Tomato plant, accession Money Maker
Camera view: horizontal (90 deg, fisheye); turntable rotation: 90 degrees
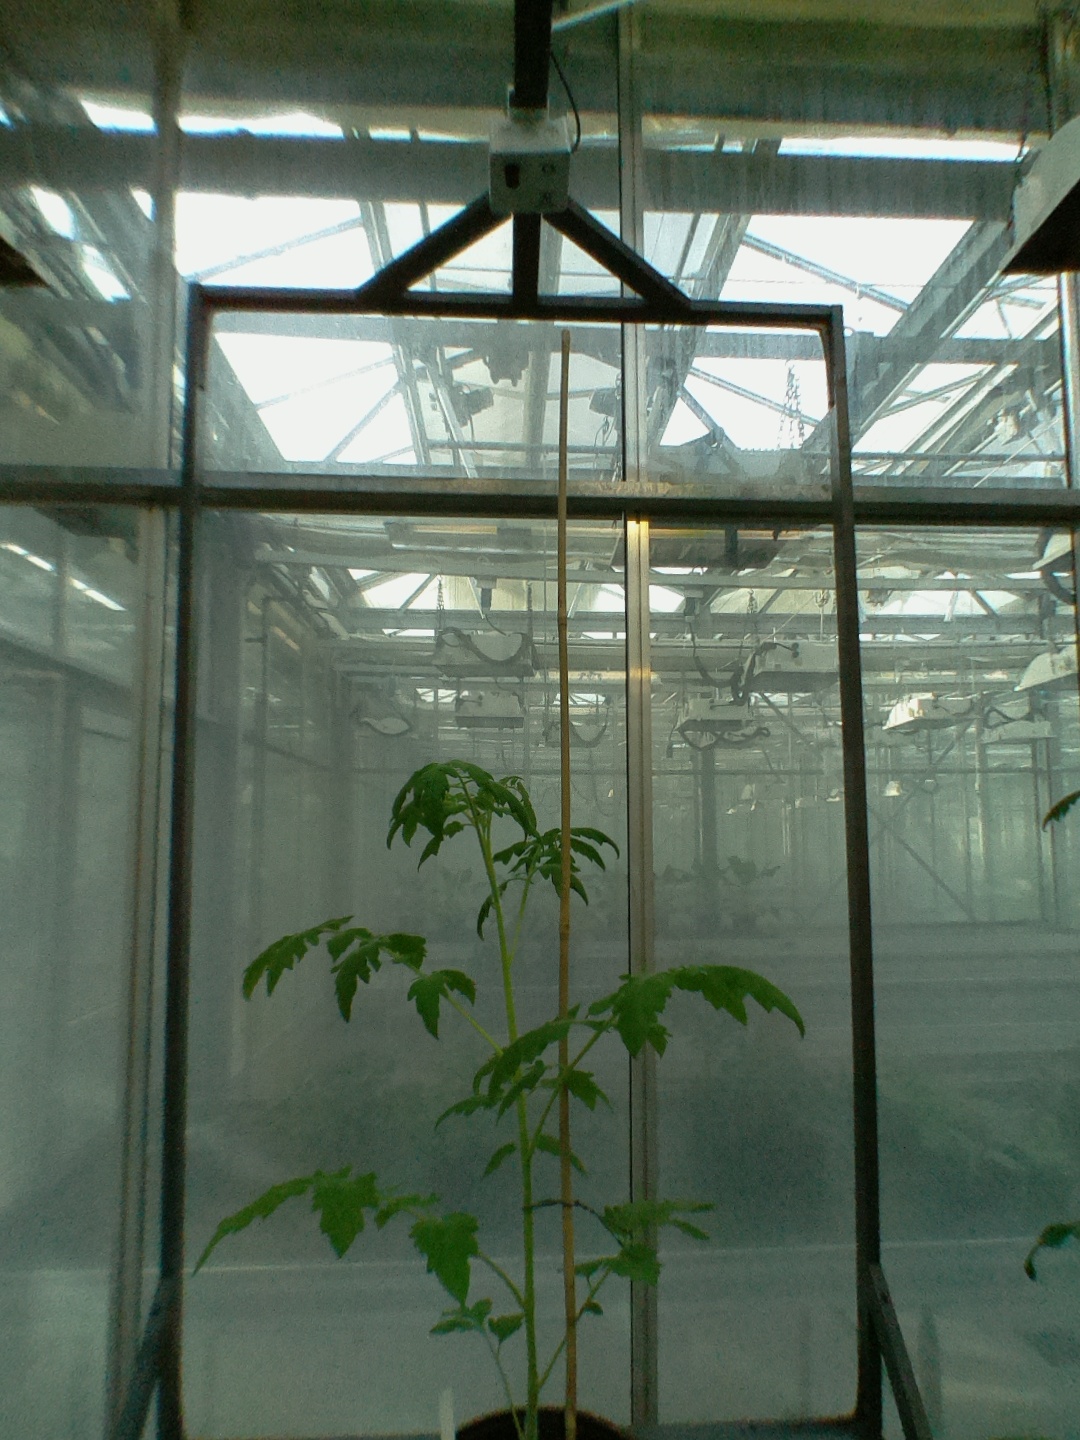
BBCH growth stage 15: 10 of true leaves visible